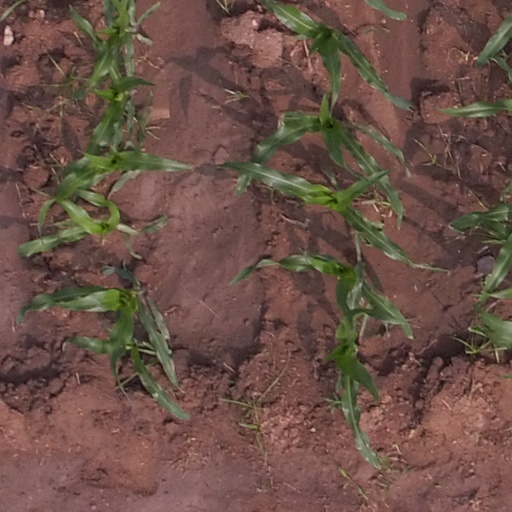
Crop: maize; corn